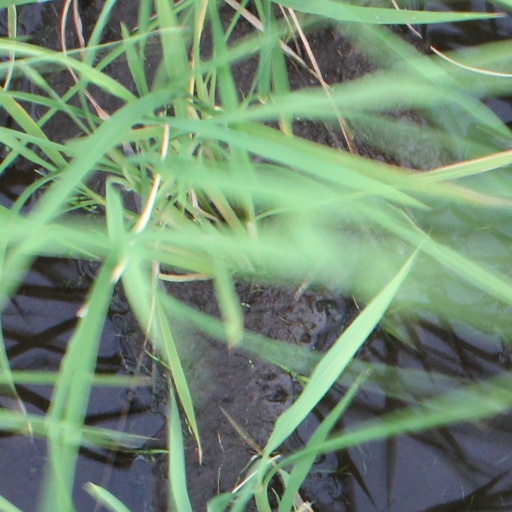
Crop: rice